Tel Beit Shemesh

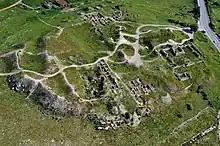
The ancient tell of Bet Shemesh

Beit Shemesh is mentioned in the Hebrew Bible in the Book of Joshua, as a city in the territory of the tribe of Judah on the border with the tribe of Dan. In , this city was set aside as one of the 13 Kohanic cities for the priests of the tribe of Levi, the Kohanim.